Gardonne station

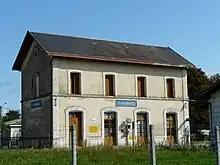
Gardonne station

Gardonne is a railway station in Gardonne, Nouvelle-Aquitaine, France. The station is located on the Libourne - Le Buisson railway line. The station is served by TER (local) services operated by SNCF.